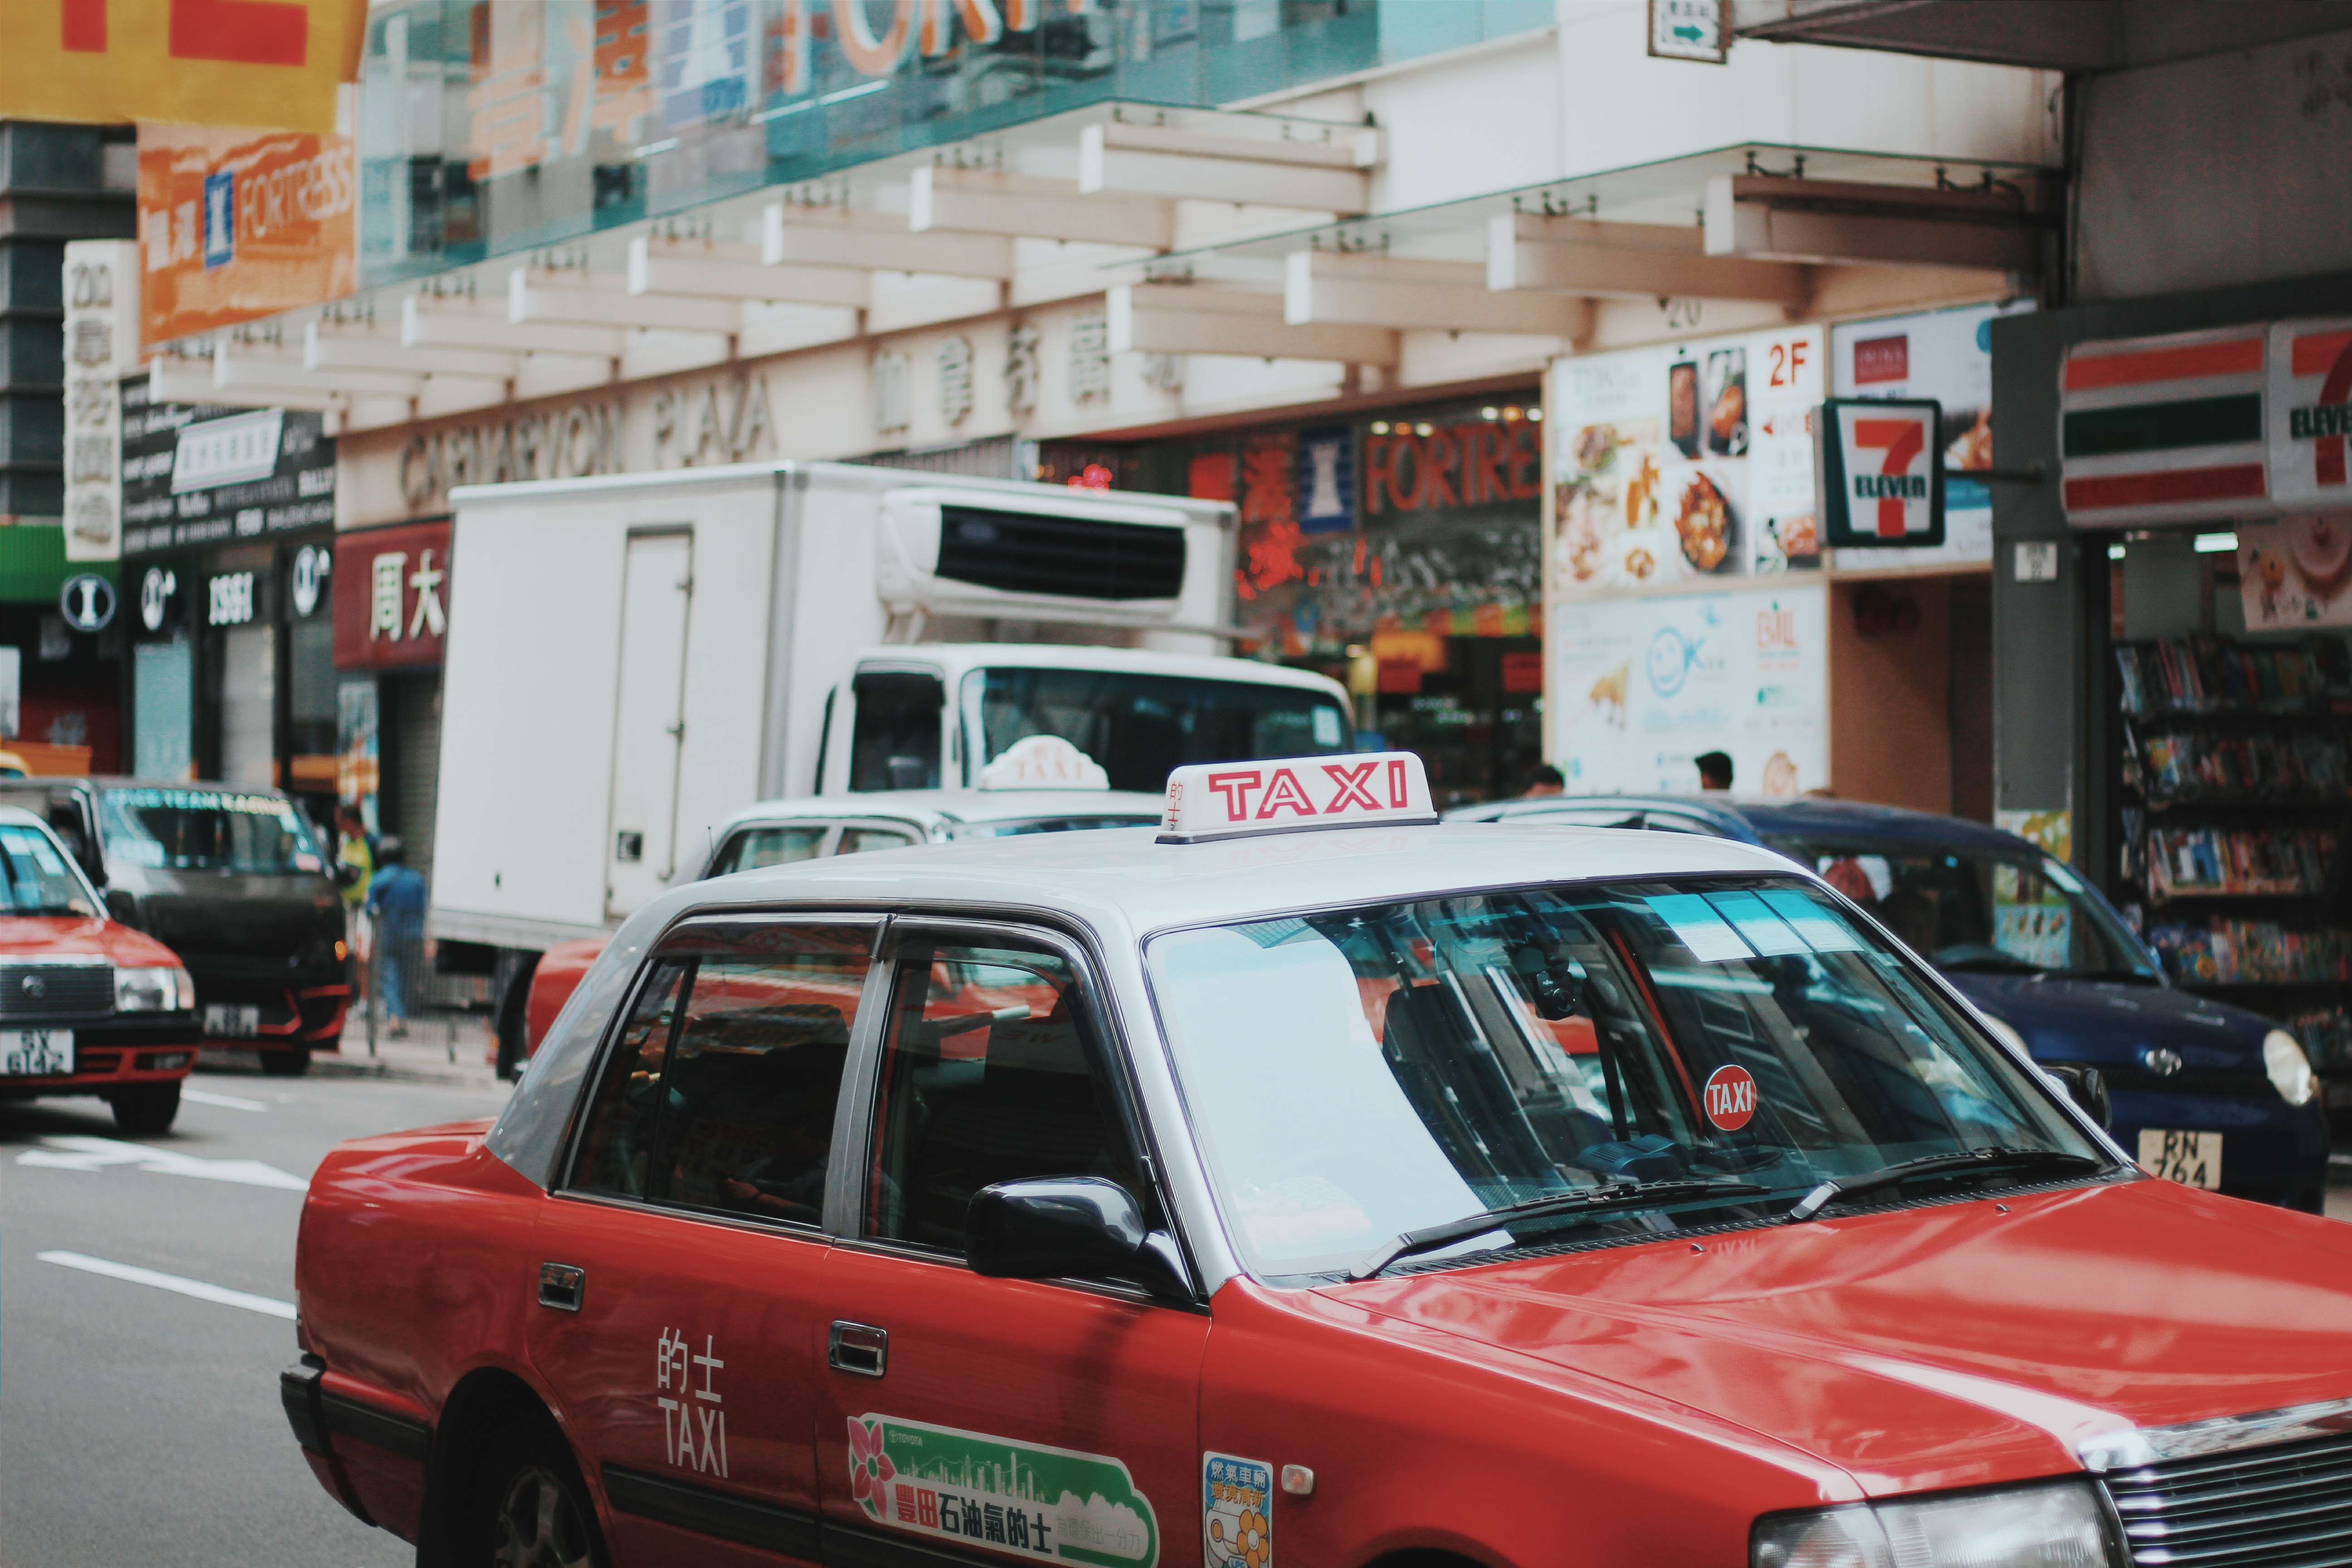
road, street, car, taxi, cab, vehicle, motor vehicle, sedan, automobile make, compact car, family car, mid size car, dirt track racing